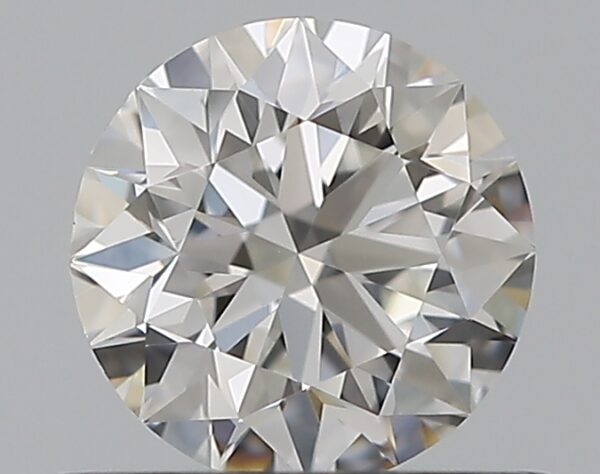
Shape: round
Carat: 0.51
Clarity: VVS2
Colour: F
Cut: EX
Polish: EX
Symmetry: EX
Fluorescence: N
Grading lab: GIA
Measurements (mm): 5.09 x 5.12 x 3.2